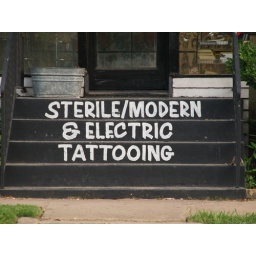
Houston Texas walking around the Old Montrose neighborhood down Westheimer street 2010 Building Streets Signs Vintage